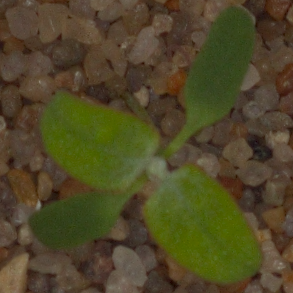
Label: fat_hen